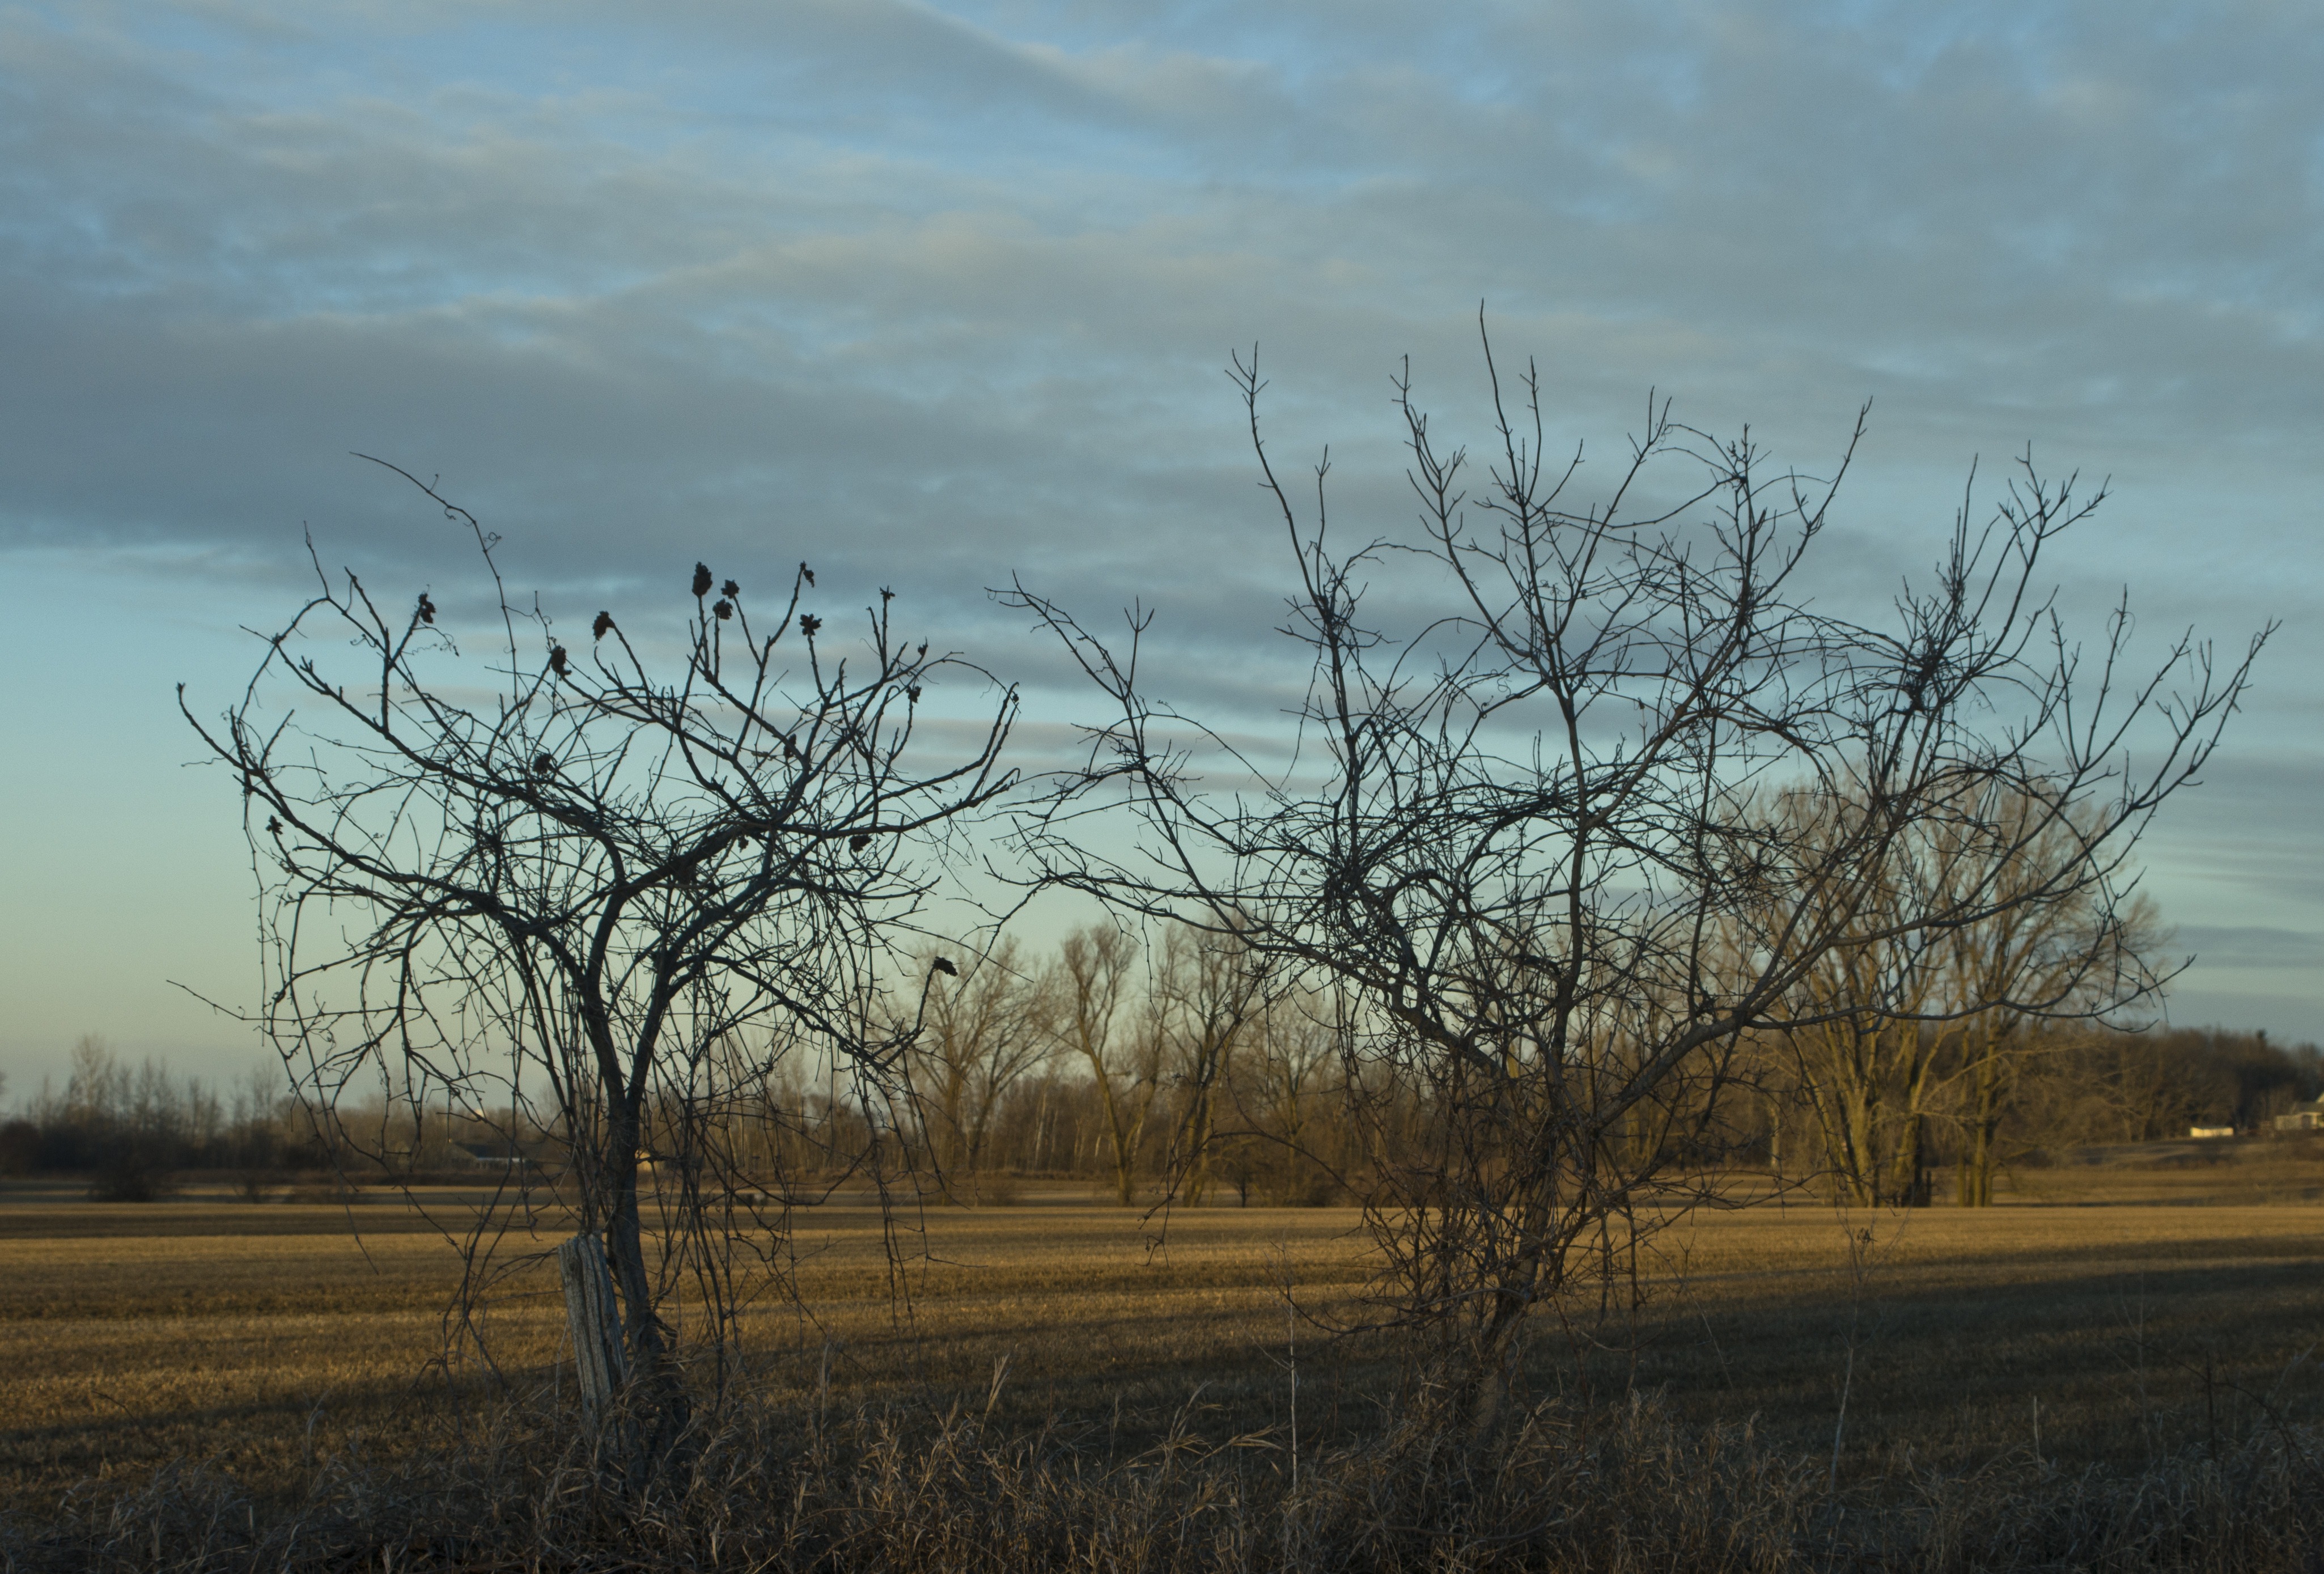
landscape, tree, nature, grass, horizon, branch, cloud, plant, sky, sunrise, sunset, field, meadow, prairie, countryside, sunlight, morning, hill, flower, dawn, country, dusk, evening, rural, farming, natural, autumn, scenery, agriculture, savanna, plain, trees, grassland, habitat, rural area, natural environment, atmospheric phenomenon, grass family, woody plant